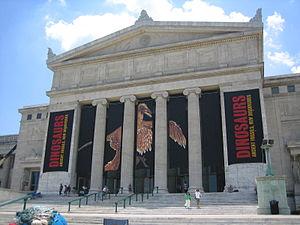
Les Visiteurs en Amérique est un film franco-américain, sorti en 2001, réalisé par Jean-Marie Poiré.
Chicago /ʃi.ka.ɡo/ est la troisième ville des États-Unis par sa population et est située dans le Nord-Est de l'État de l'Illinois. C'est la plus grande ville de la région du Midwest, dont elle forme le principal centre économique et culturel. Chicago se trouve sur la rive sud-ouest du lac Michigan, un des cinq Grands Lacs d'Amérique du Nord. Les rivières Chicago et Calumet traversent la ville.